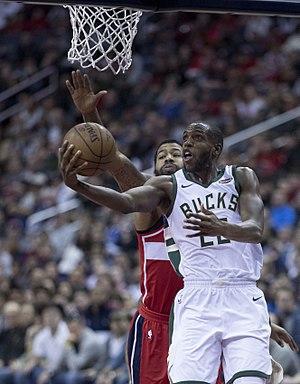
James Khristian « Khris » Middleton, né le 12 août 1991, à Charleston, en Caroline du Sud, est un joueur américain de basket-ball. Il évolue aux postes d'arrière et d'ailier pour les Bucks de Milwaukee.